Charles Zarnke

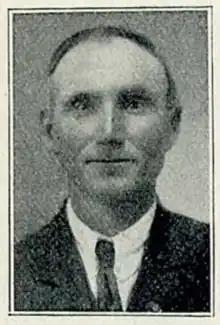
Charles Zarnke, Wisconsin farmer, Socialist legislator, and janitor

Charles F. Zarnke (July 19, 1868 - May 16, 1931) was a farmer, janitor and Socialist state legislator from Marathon County, Wisconsin.